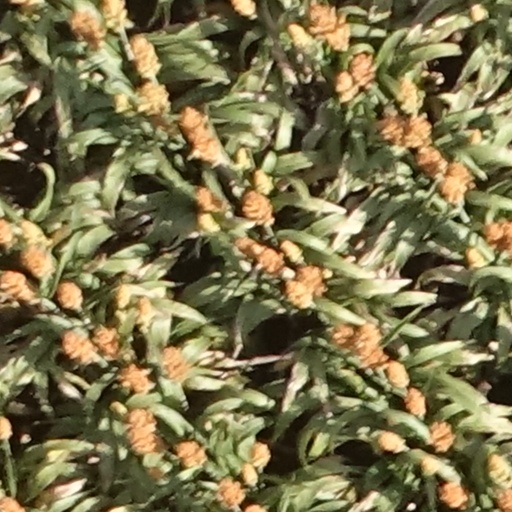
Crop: sorghum